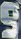
Number: 9